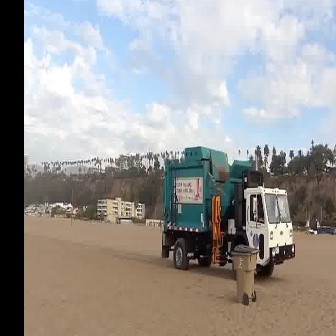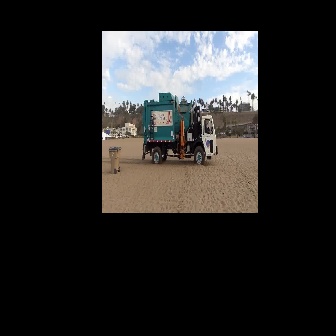
  Please identify the target specified by the bounding box [160,145,294,279] in the first image and locate it in the second image. Return the coordinates in [x_min,y_min,x_max,y_max] format.
Answer: [141,91,217,167]